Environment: real
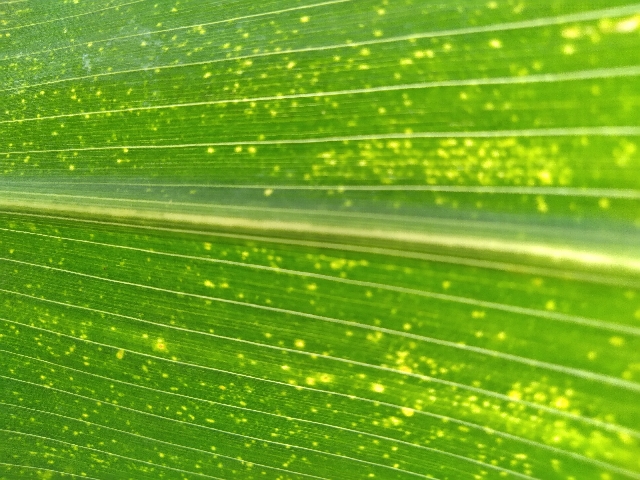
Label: lethal_necrosis